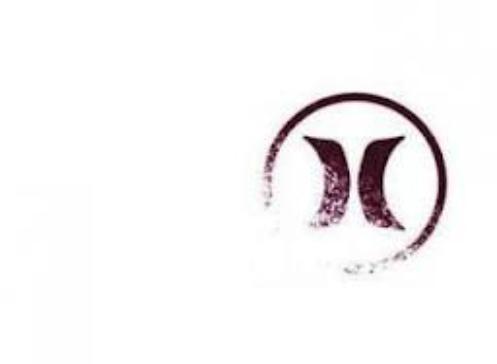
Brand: Hurley-2
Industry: Clothes